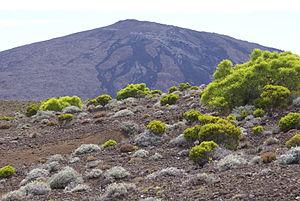
Fruticée pauvre des zones supérieures (à Erica réunionensis, Stoebe passerinoides, Acacia heterophylla, Erica galioides, etc.) devant le piton de la Fournaise
Stoebe passerinoides, le branle blanc, est une espèce d'arbrisseau de la famille des Asteraceae, endémique de l'île de La Réunion, caractéristique des landes et fruticées d'altitude.